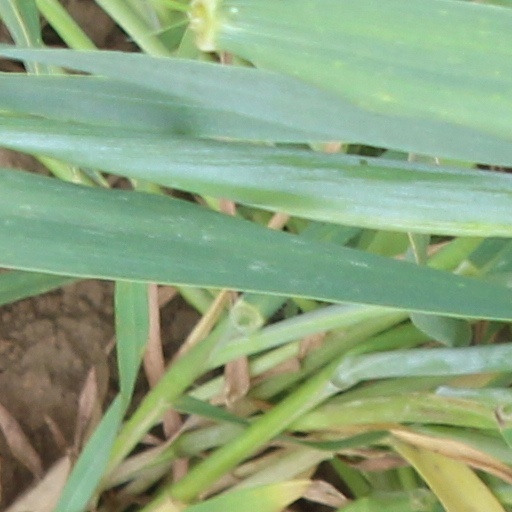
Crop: wheat